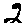
Label: 2